Tarantella (Stravinsky)

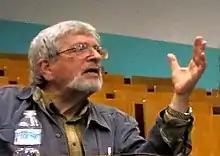
Richard Taruskin was dismissive of the "Tarantella".

Walsh wrote that were it not for the existence of the "Tarantella", scholars and listeners "might be tempted to doubt whether composition was even a speck on the horizon until [Stravinsky] left school in 1901". Taruskin dismissed the work, saying that its only noteworthy quality was "how little talent it displays", and that it is "the sort of piece every thirteen-year-old piano student writes, only Stravinsky wrote it at sixteen".